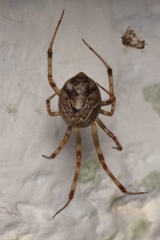
Species: Parasteatoda_tepidariorum